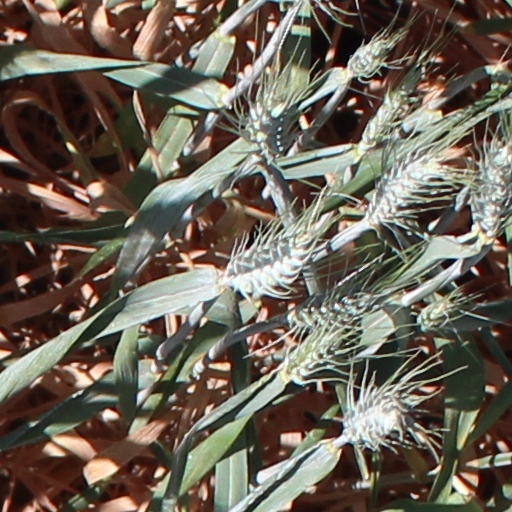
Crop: wheat